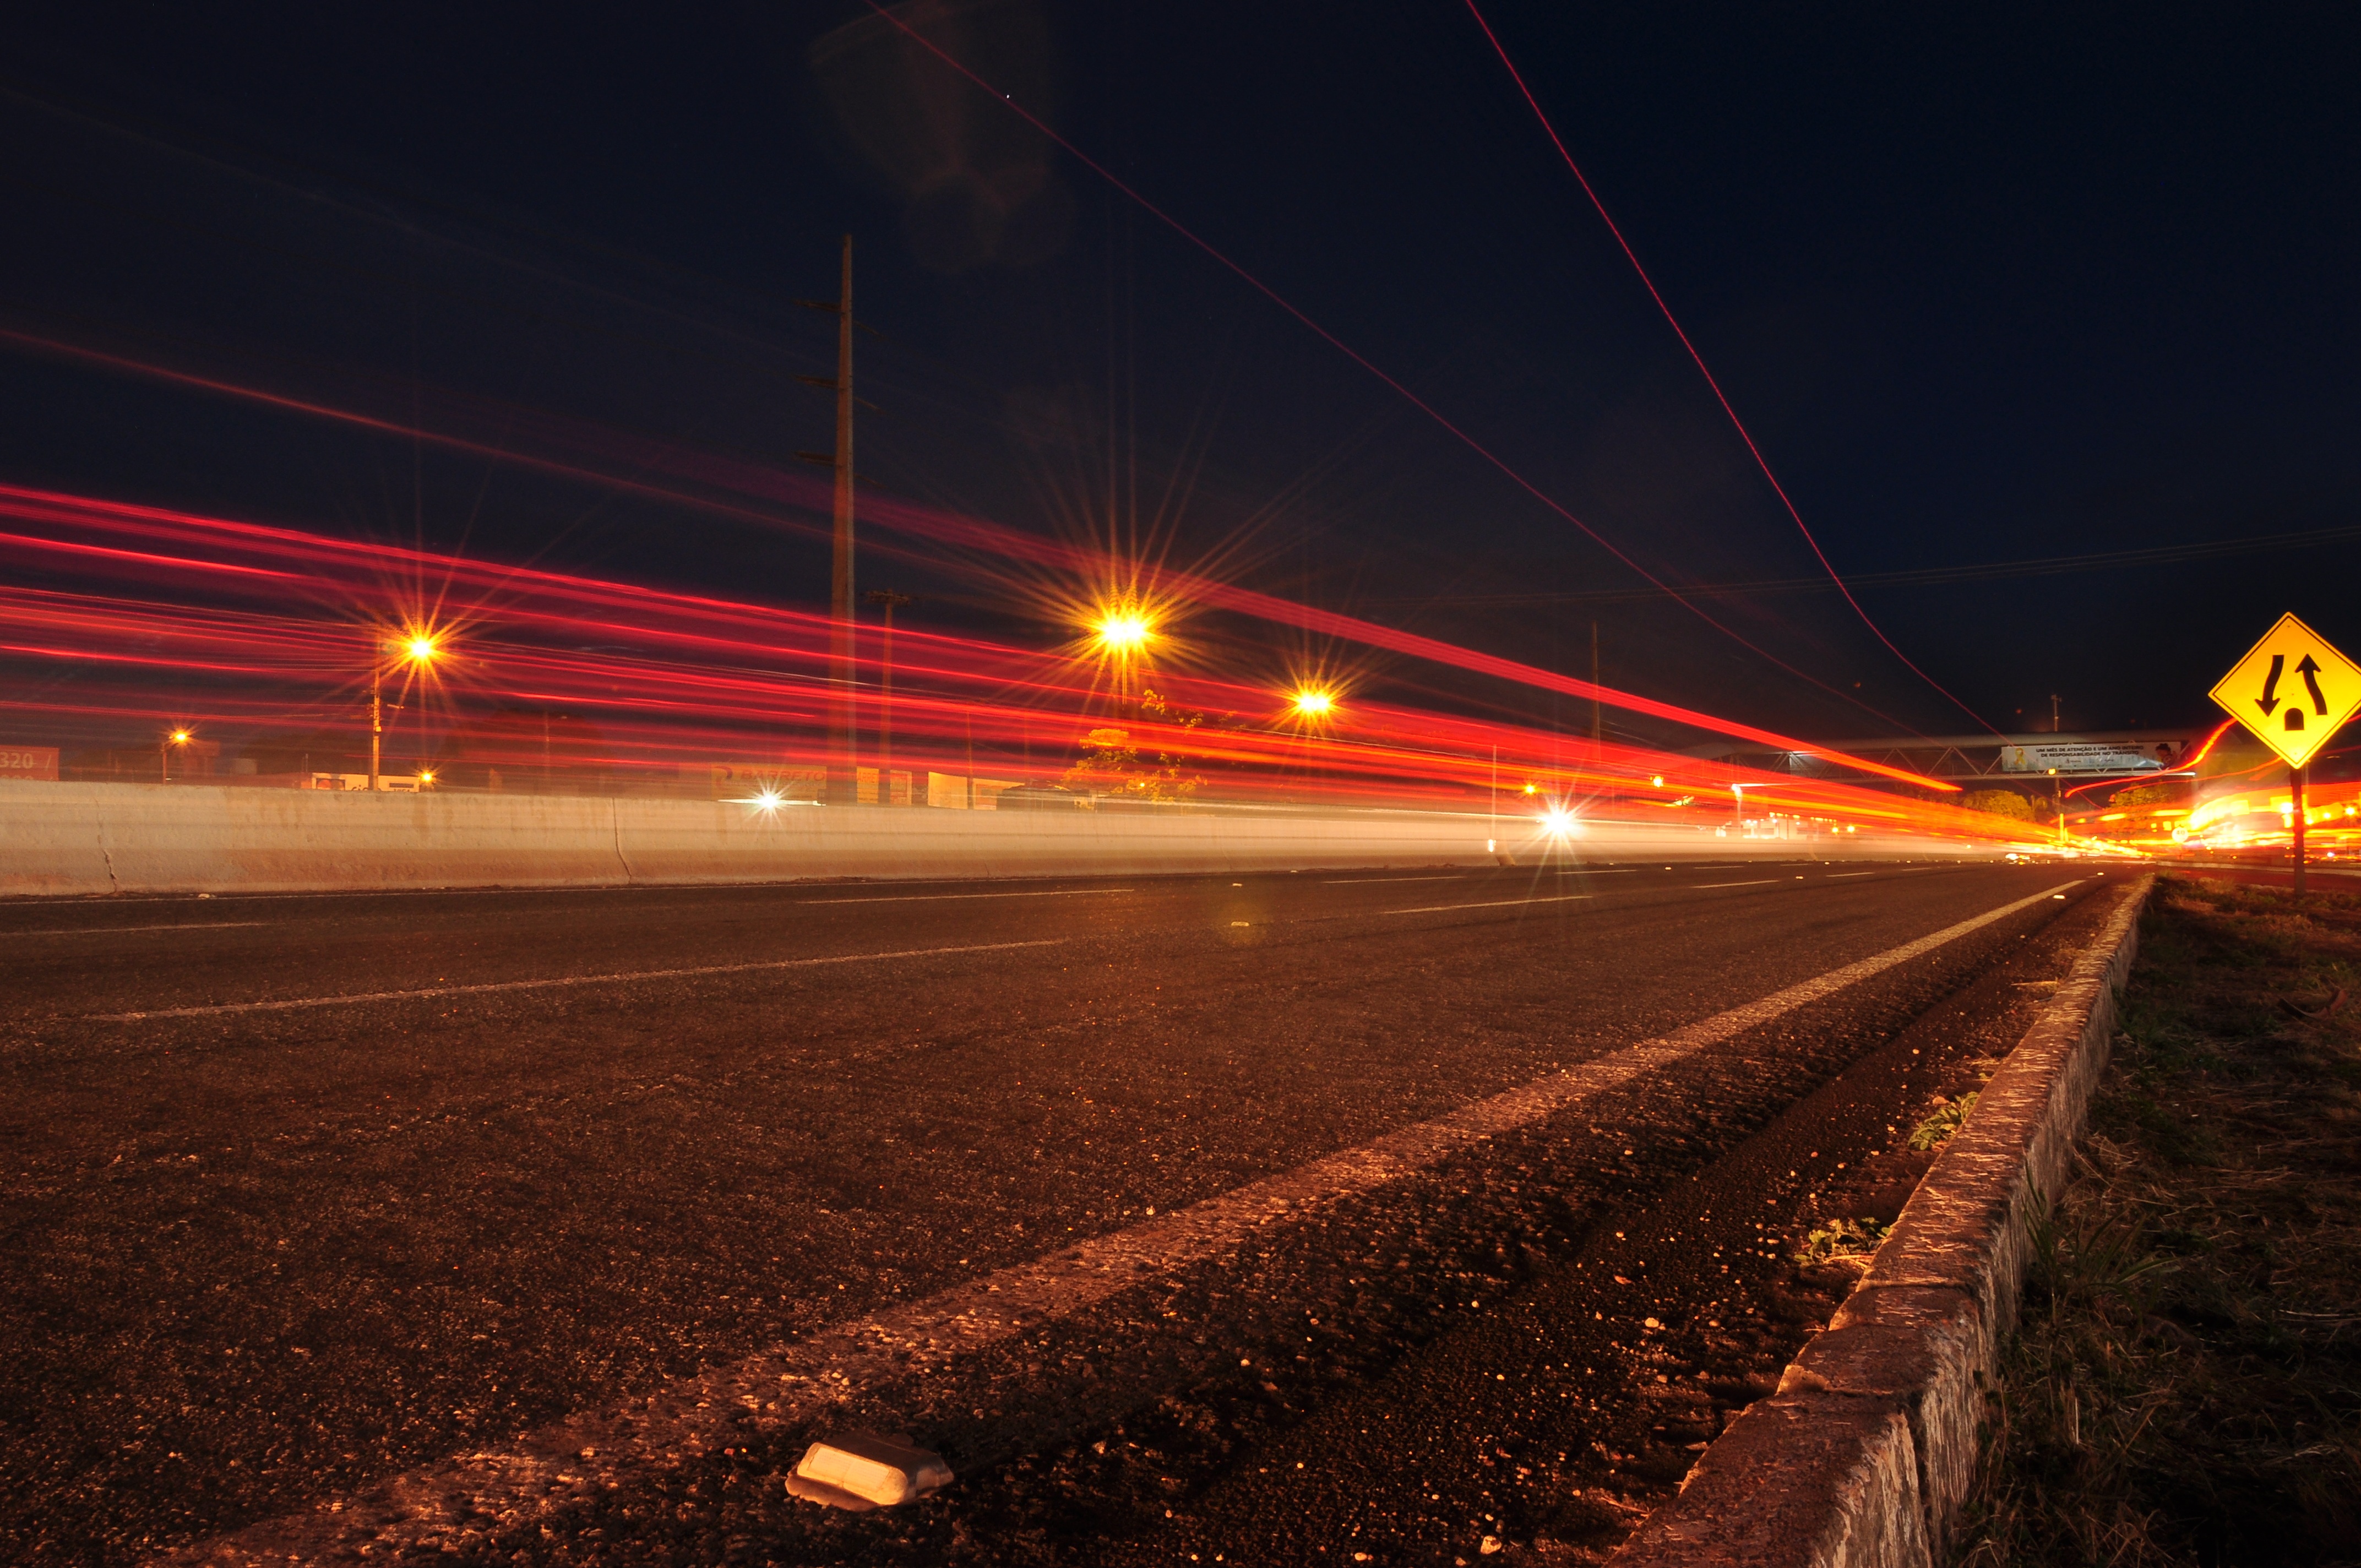
light, sunset, road, traffic, night, highway, dawn, dusk, evening, darkness, lights, infrastructure